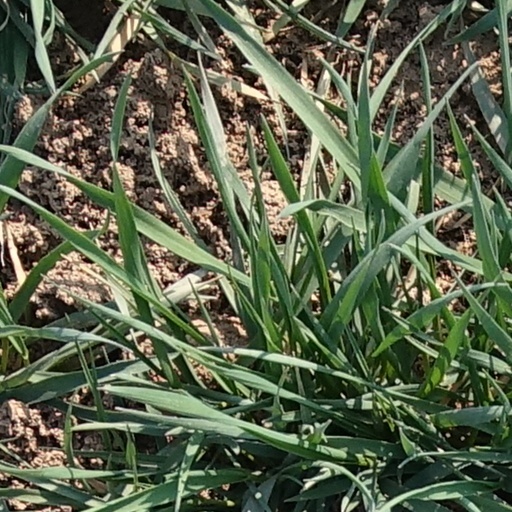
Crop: wheat